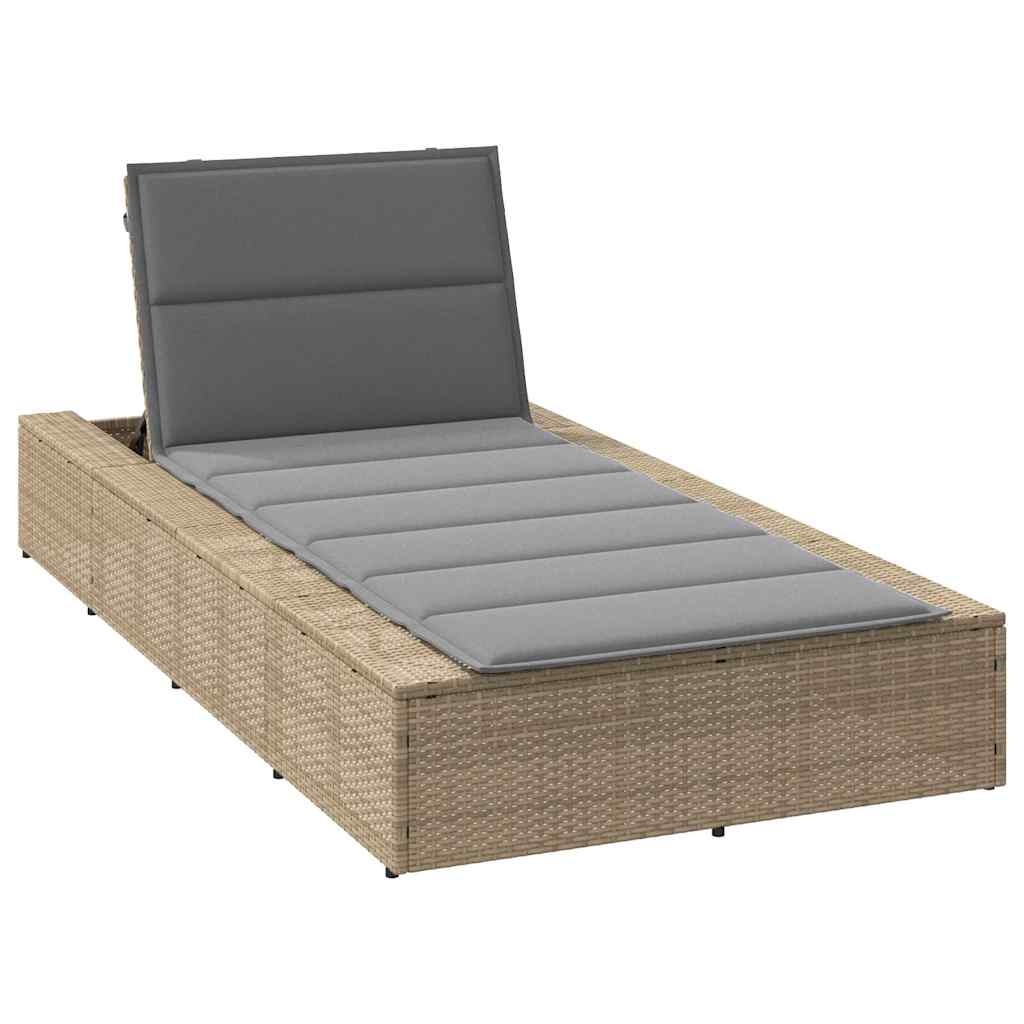
Sunbed with Floating Cushion Beige Poly Rattan
This comfortable sunbed with floating cushion, allowing you to sit up or lay back, is perfect for relaxing in the sun. Sunbed: Colour: Beige Material: PE rattan, powder-coated steel Dimensions: 82.7 x 39.4 x 10.8/18.5/26.4/31.1 " (W x D x H) Both sides are adjustable Cushion: Colour: Light grey Material: Fabric (100% polyester) Filling material: Foam Delivery contains: 1 x Sunbed 1 x Cushion California Proposition 65 WARNING: California's Proposition 65
Brand: vidaXL
Category: Furniture > Outdoor Furniture > Outdoor Beds > Sunbeds